New Zealand twenty-dollar note

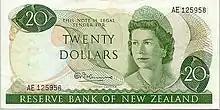
Third series twenty dollar note (1967)

The first twenty-dollar notes were issued alongside the first one-dollar, two-dollar, five-dollar, ten-dollar, and one-hundred-dollar notes with the introduction of the New Zealand dollar on 10 July 1967. They were made of cotton-based paper. The design was selected by a six-person design committee appointed in 1964, which included Alexander McLintock, Stewart Bell Maclennan and Professor John Simpson, Dean of the Faculty of Fine Arts at the University of Canterbury.